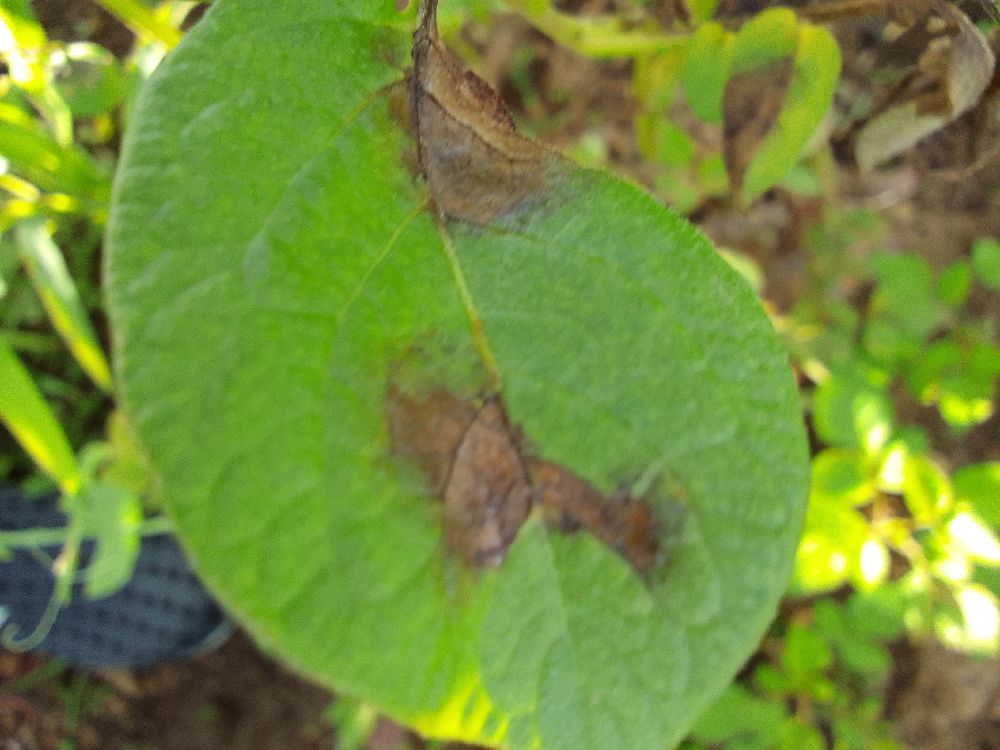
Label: Late blight